George A. Tice

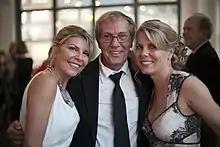
George Tice with his assistants, his daughters Lisa and Jennifer Tice, 2013

George Andrew Tice (October 13, 1938 – January 16, 2025) was an American photographer. His work depicts a broad range of American life, landscape, and urban environment, mostly photographed in his native New Jersey. He lived all his life in New Jersey, except for his service in the U.S. Navy, a brief period in California, a fellowship in the United Kingdom, and summer workshops in Maine, where he taught at the Maine Photographic Workshops, now the Maine Media Workshops.